Transportation in Boston

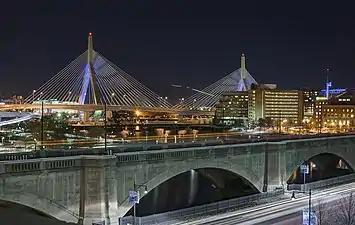
Lechmere Viaduct and Zakim Bridge

Except for the Back Bay and part of the South Boston neighborhoods, Boston has no street grid. The City of Boston, composed of many smaller towns annexed over the years, retained most of the pre-existing street names, resulting in many duplicates throughout the city.